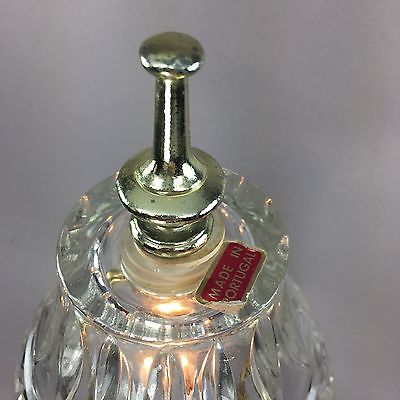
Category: lamp